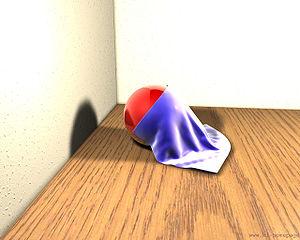
CINEMA 4D est un logiciel de création 3D développé par la société allemande Maxon ; une entreprise du groupe allemand Nemetschek. C'est un outil permettant la modélisation, le texturage, l'animation et le rendu d'objets 3D.